The Great Redeemer

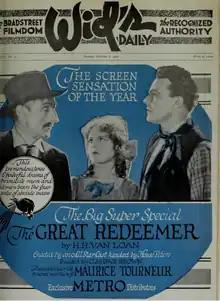
Advertisement

The Great Redeemer is a 1920 American silent Western film co-directed by Maurice Tourneur and Clarence Brown and starring House Peters, Marjorie Daw, Jack McDonald, and Joseph Singleton.